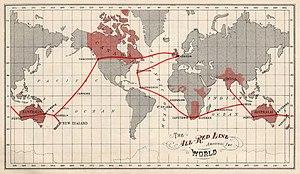
La All Red Line était le nom informel du système de lignes électriques télégraphiques qui reliait une grande partie de l'Empire britannique. Inaugurée le 31 octobre 1902, elle était nommée ainsi car, sur de nombreuses cartes politiques, les territoires de l’Empire britannique étaient de couleur rouge.